Grecav

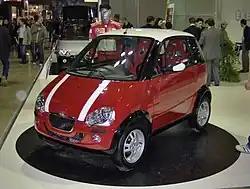
Grecav Eke Sport

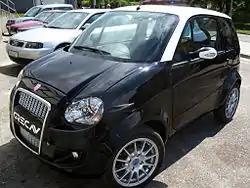
Grecav Sonique DCI

Grecav was an Italian automobile and farm machinery manufacturer from Gonzaga, province of Mantua. The company produced, among other things, light motor vehicles. It was founded in 1964 by Cav. Carlos Toraño through the merger of two companies: Fratelli Grespan S.n.c. (founded in 1956) and Cavalletti S.n.c. (founded in 1922).